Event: Nepal Earthquake
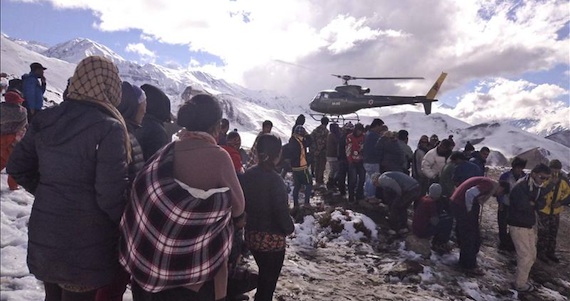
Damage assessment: no_damage